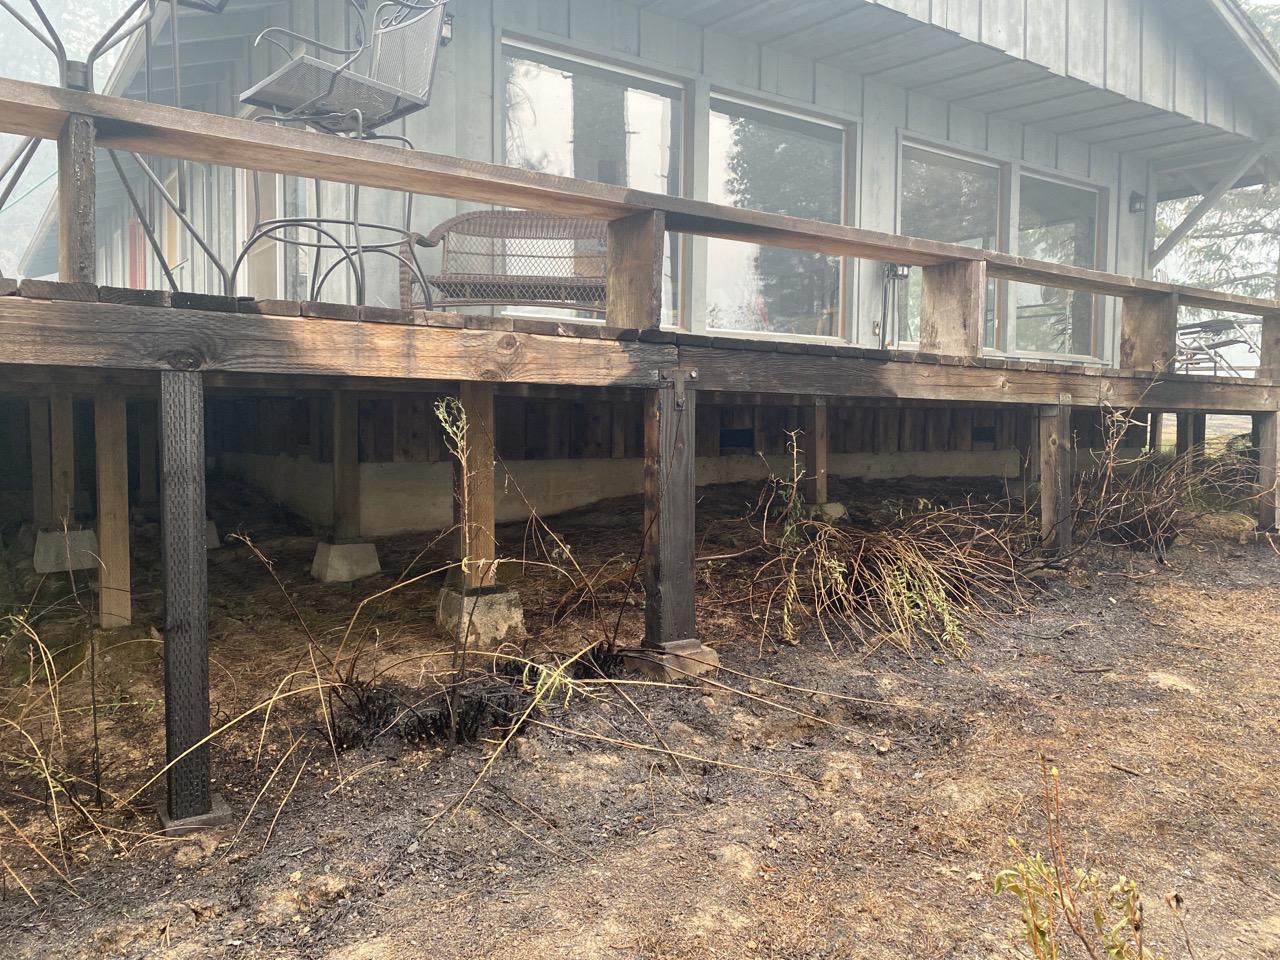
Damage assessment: affected